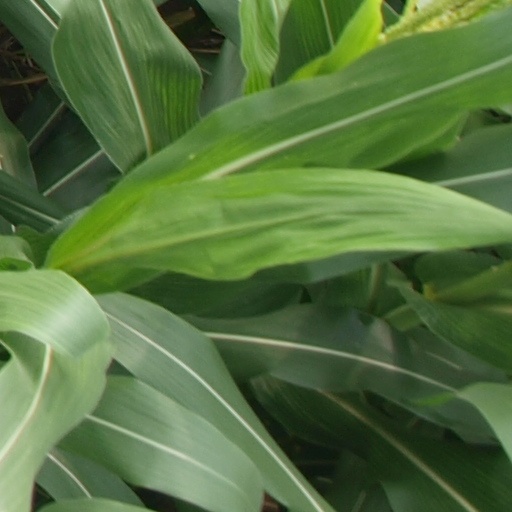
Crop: maize; corn